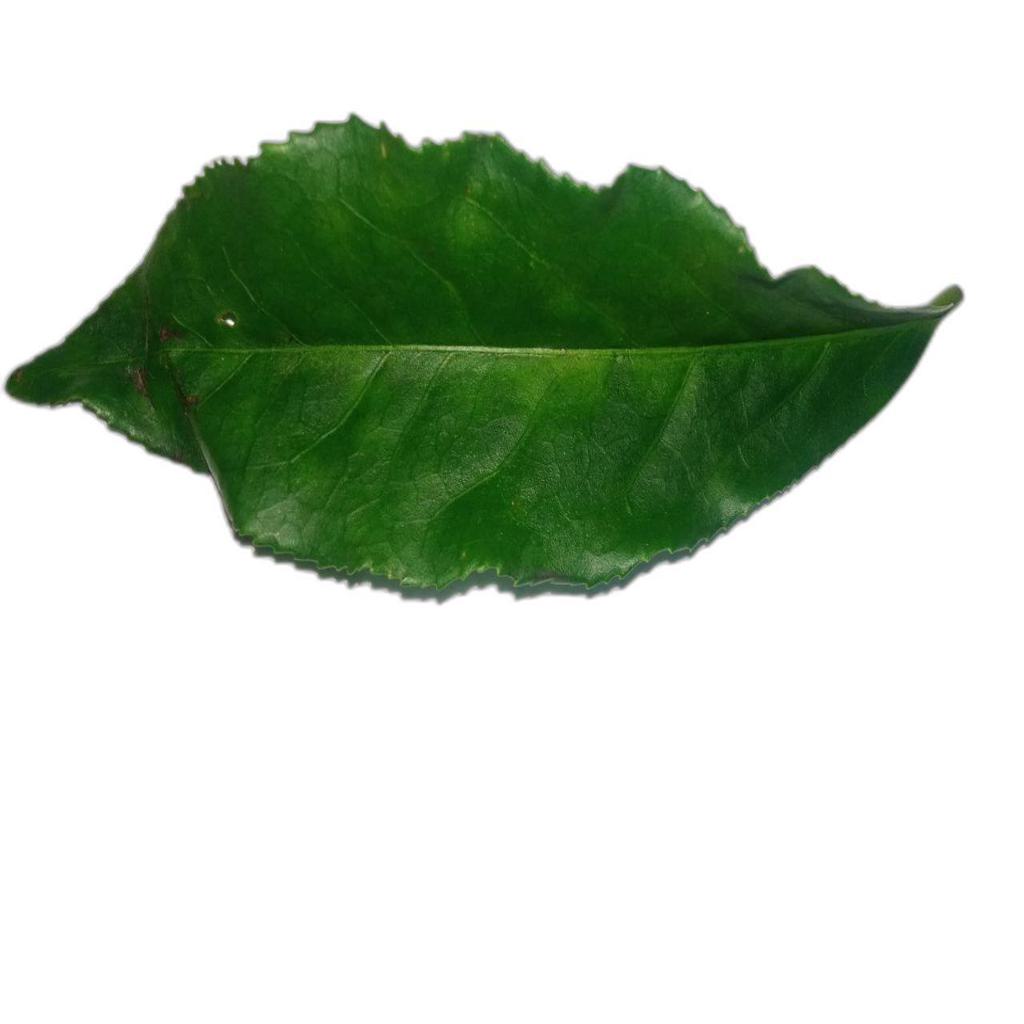
Label: Healthy